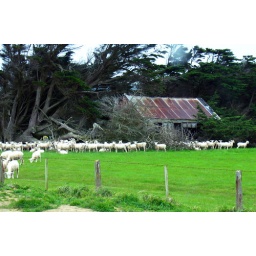
Hundres of sheep were crowded around this old rusty barn and small grove of trees in the rain and howling wind.